Avro Vulcan

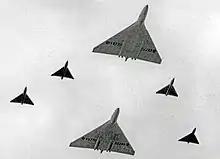
The prototype Vulcans (VX777 front, VX770 rear) with four Avro 707s at the Farnborough Air Show in September 1953: The large delta wings of the Vulcan quickly gave it the affectionate nickname of "Tin Triangle".

As Avro had no flight experience of the delta wing, the company planned two smaller experimental aircraft based on the 698, the one-third scale model 707 for low-speed handling and the one-half scale model 710 for high-speed handling. Two of each were ordered. The 710 was cancelled when it was considered too time-consuming to develop; a high-speed variant of the 707 was designed in its place, the 707A. The first 707, VX784, flew in September 1949, but crashed later that month, killing the Aeroplane and Armament Experimental Establishment's chief test pilot Squadron Leader Samuel Eric Esler, DFC, AE. The second low-speed 707, VX790, built with the still uncompleted 707A's nose section (containing an ejection seat) and redesignated 707B, flew in September 1950 piloted by Avro test pilot Wg Cdr Roland "Roly" Falk. The high-speed 707A, WD280, followed in July 1951.